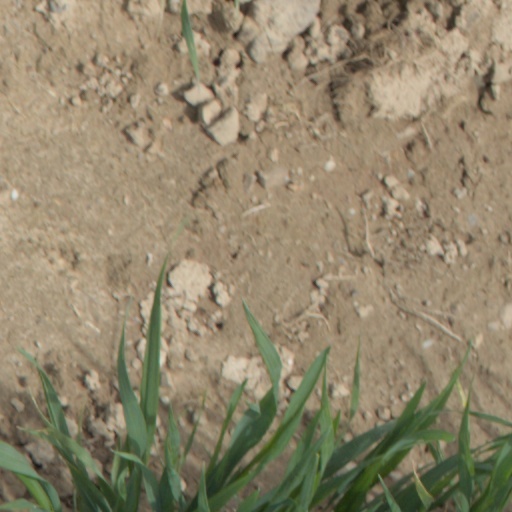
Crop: wheat